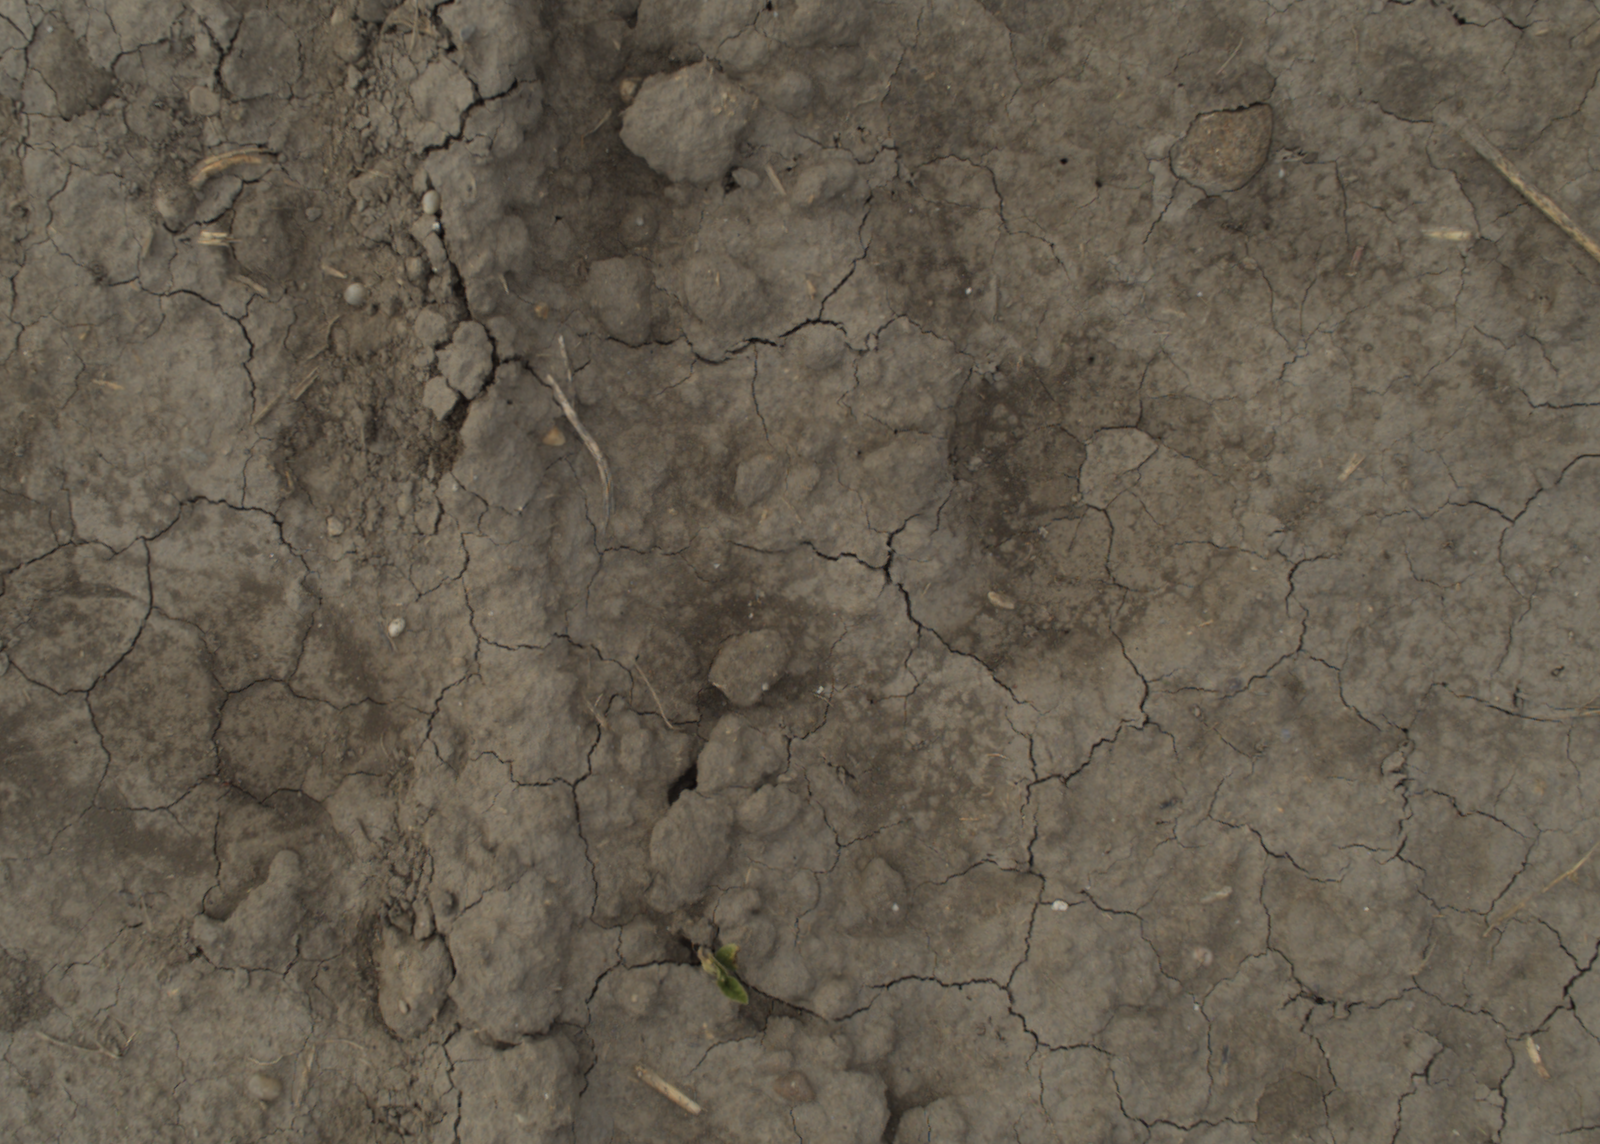
Capture date: 21.09.2021 10:55:57
Weather: mixed
Wind: light
Seeding date: 02.09.2021
Plant canopy height (mm): 962